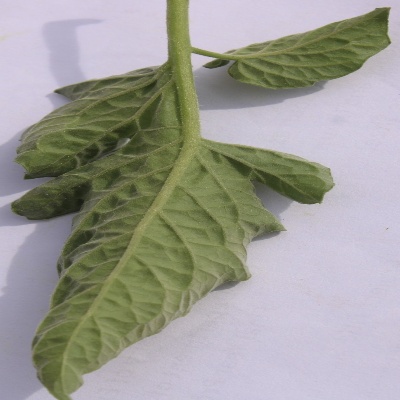
Crop: Tomato
Condition: leaf curl